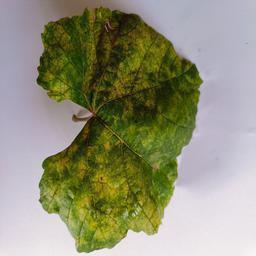
Label: Downy Mildew